Ayya Sudhamma Bhikkhuni

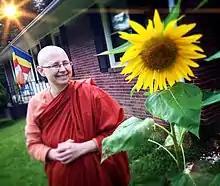
Ayya Sudhamma

Ayya Sudhamma Bhikkhuni (born in 1963 in Charlotte, North Carolina) is abbess of Charlotte Buddhist Vihara. The first American woman ordained in Sri Lanka, Ayya Sudhamma has been recognized at the United Nations in Bangkok as an "Outstanding Woman in Buddhism."